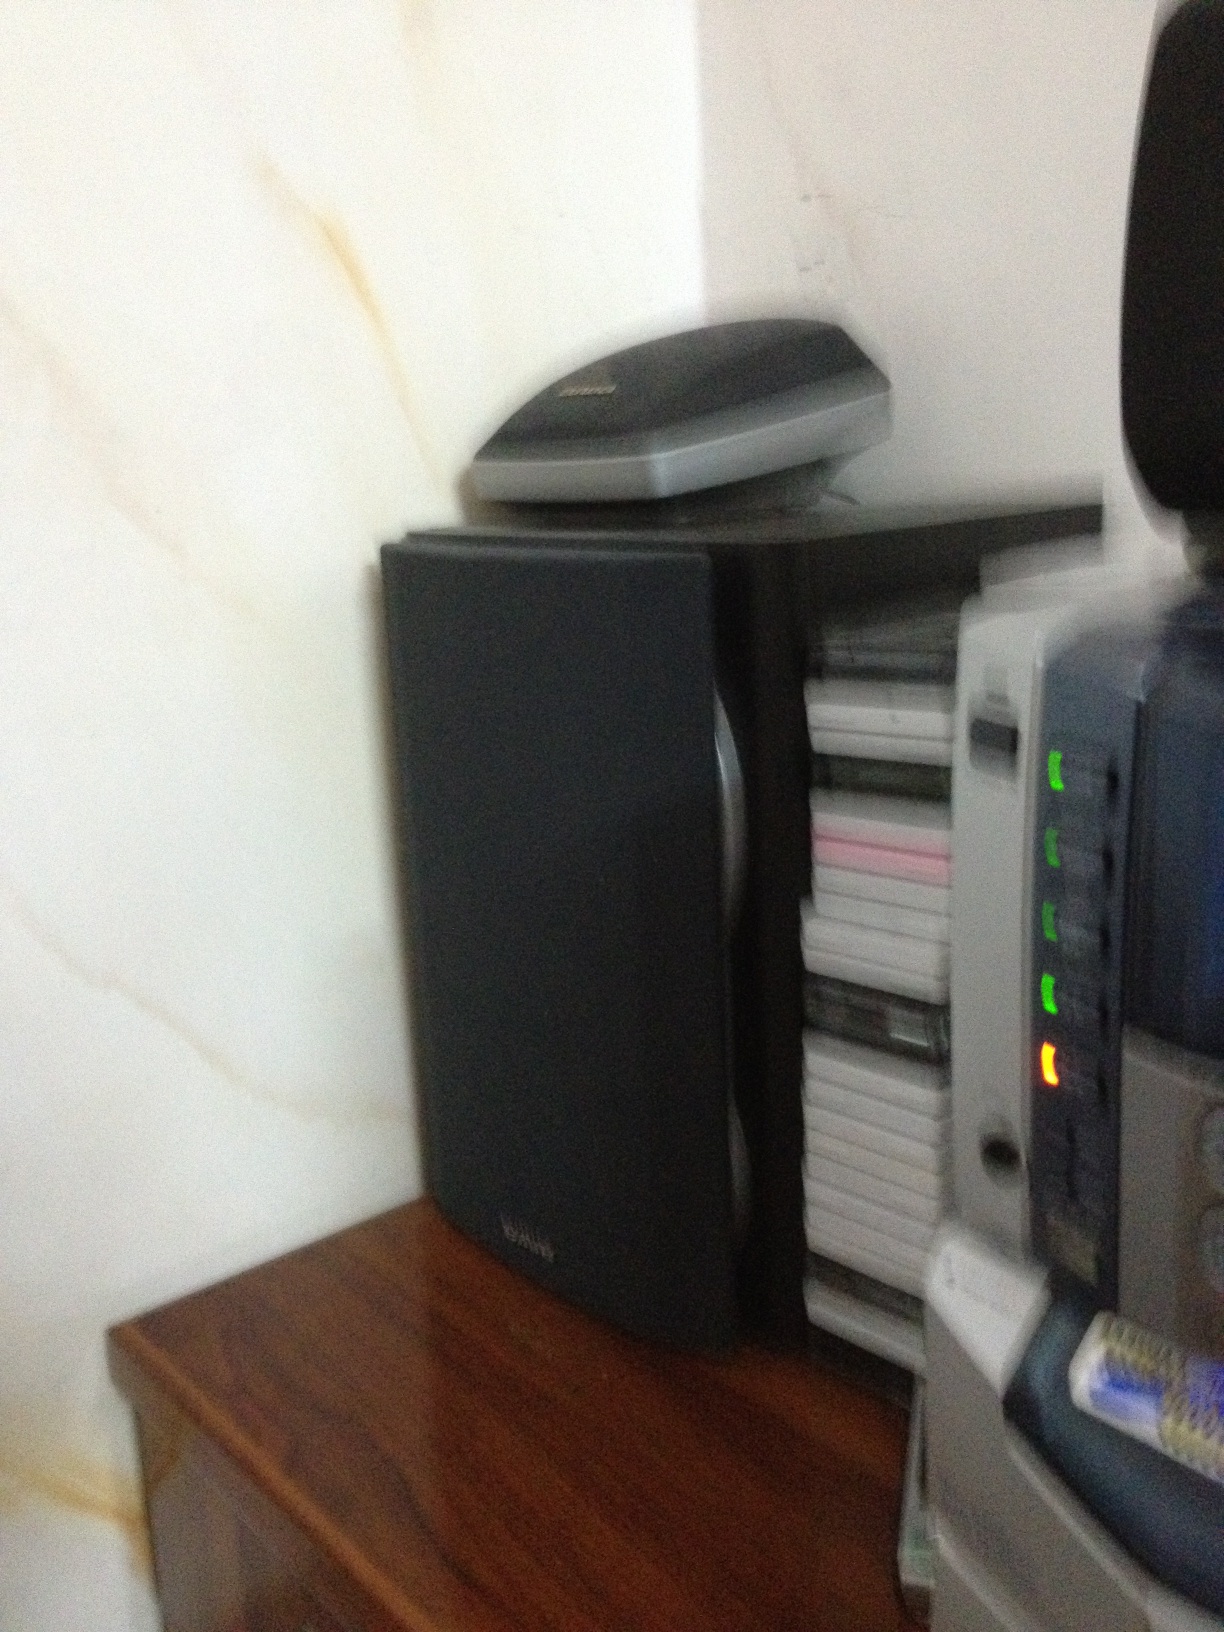Question: Is this a book?
Answer: no